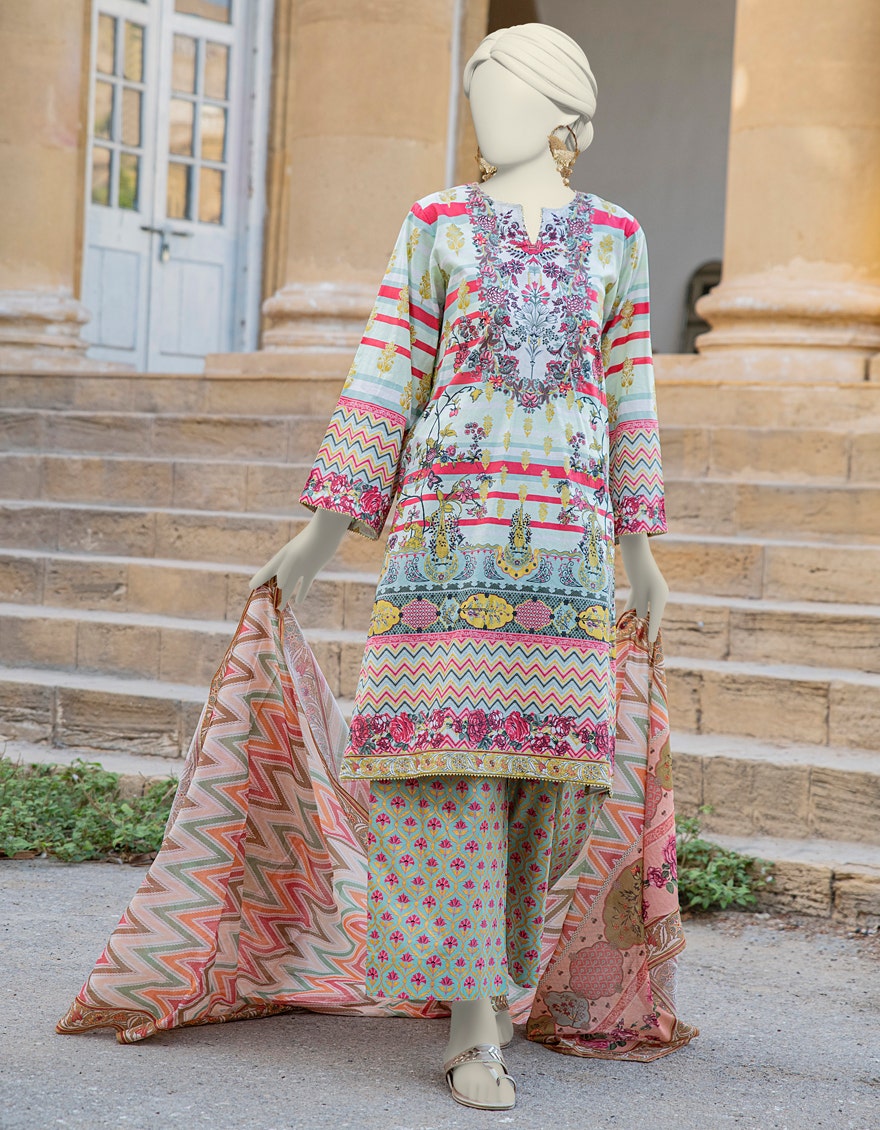
multi embroidered cotton suit